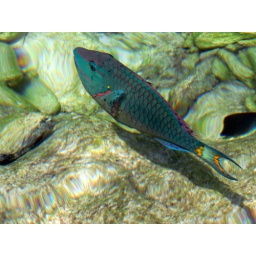
Parrot fish in shallow water